Lake metabolism

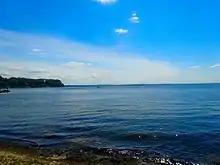
Lake Mendota in Madison, Wisconsin. One of the most well-studied lakes in the world including estimates of lake metabolism.

Lake metabolism represents a lake's balance between carbon fixation (gross primary production) and biological carbon oxidation (ecosystem respiration). Whole-lake metabolism includes the carbon fixation and oxidation from all organism within the lake, from bacteria to fishes, and is typically estimated by measuring changes in dissolved oxygen or carbon dioxide throughout the day.